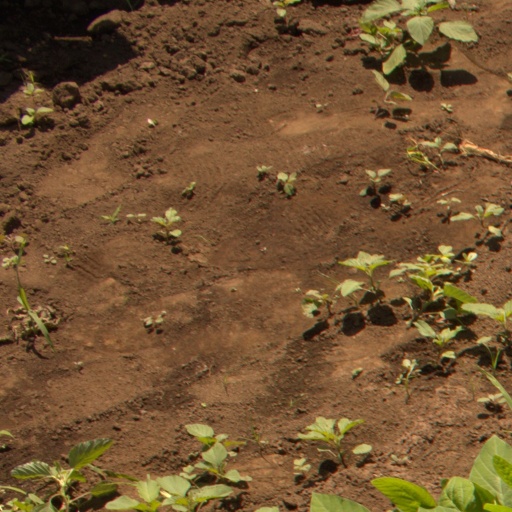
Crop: soybean